Melbourne Fringe Festival

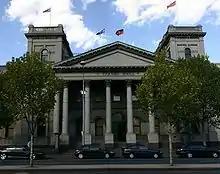
The Trades Hall, base of the Melbourne Fringe Festival

The Melbourne Fringe Festival is an annual independent arts festival in Melbourne, Australia, usually over three weeks from late September to early October. Held since 1982, the Festival includes a wide variety of art forms, including theatre, comedy, music, performance art, design, film, cabaret, digital art, and circus. Over 400 shows are held at over 100 venues from bars, clubs and independent theatres to high-profile locations.